Lake Chebarkul

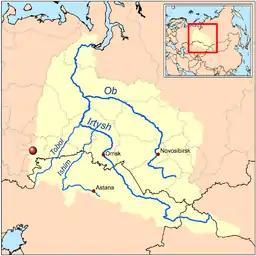
Lake Chebarkul located within the Ob River watershed

Lake Chebarkul is a lake in Chebarkulsky District, Chelyabinsk Oblast, Russia, on the slopes of the southern Urals. The town of Chebarkul lies on its eastern shore, and Chelyabinsk, the administrative center of Chelyabinsk Oblast, is located about to the northeast. The name of the lake, and the city of the same name, comes from Turkic and means "Beautiful, colorful lake."